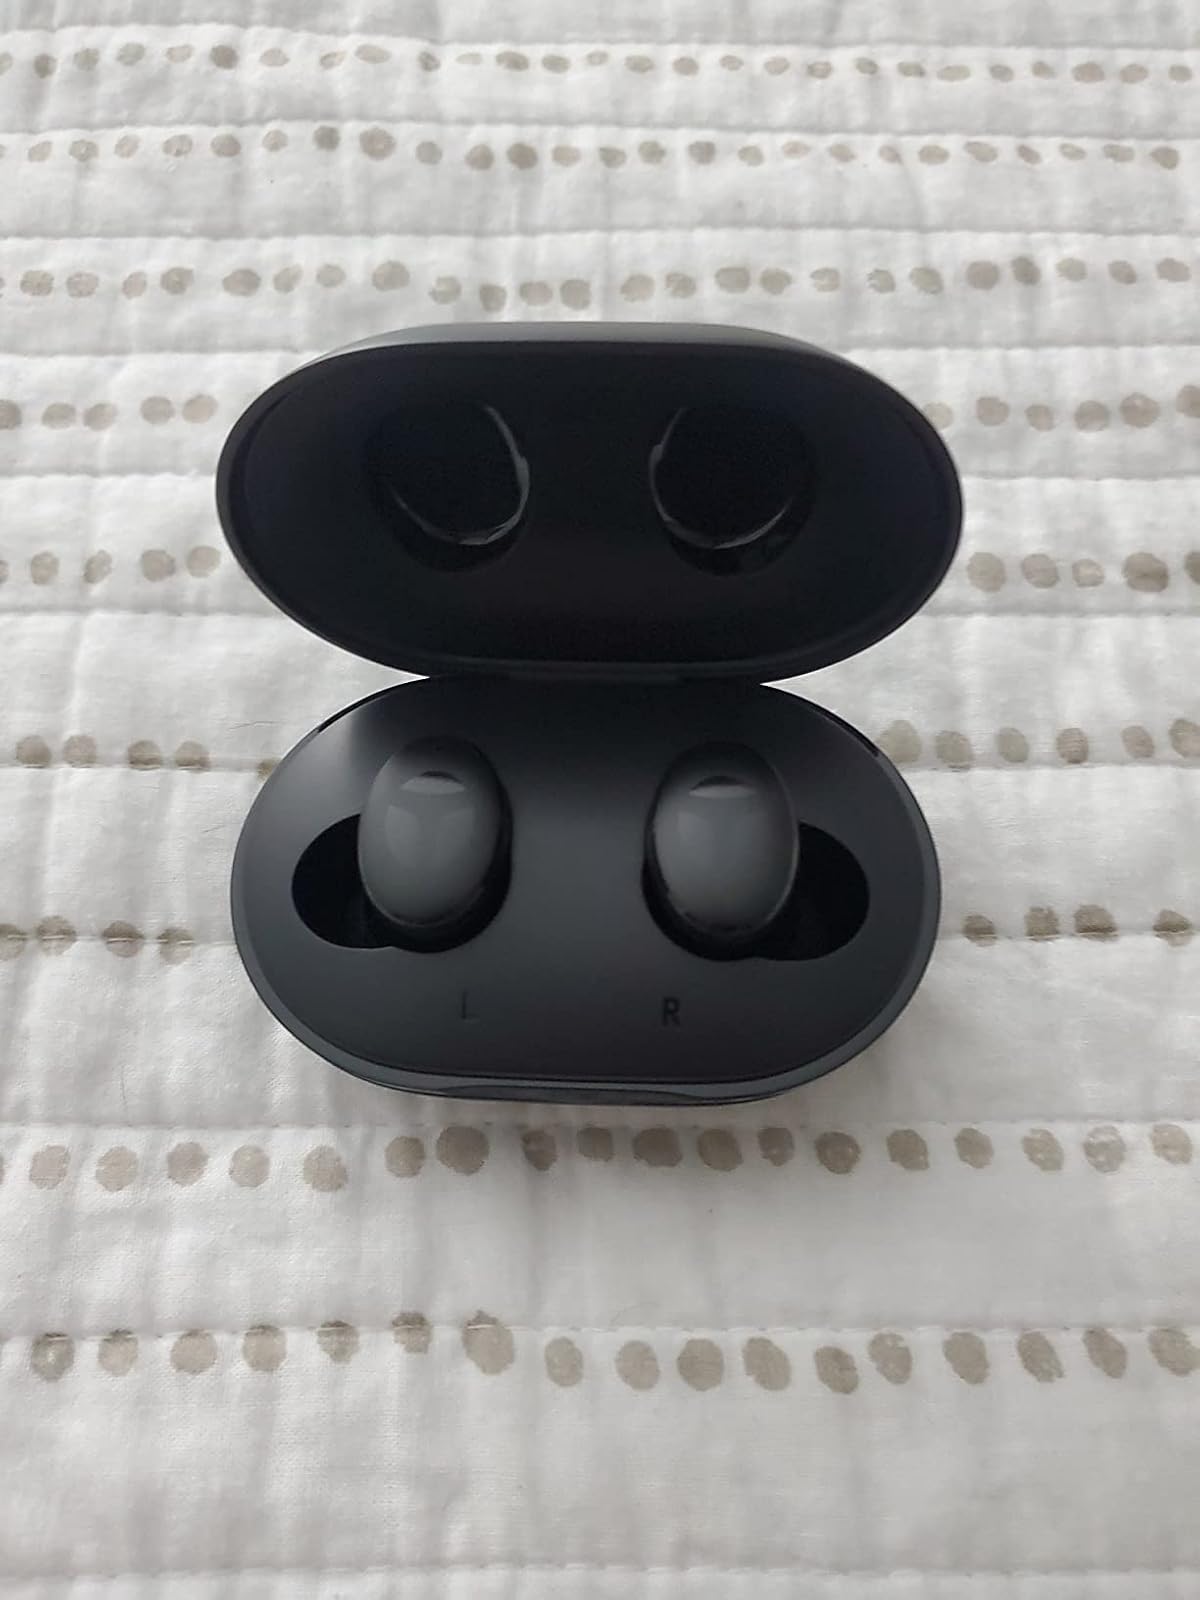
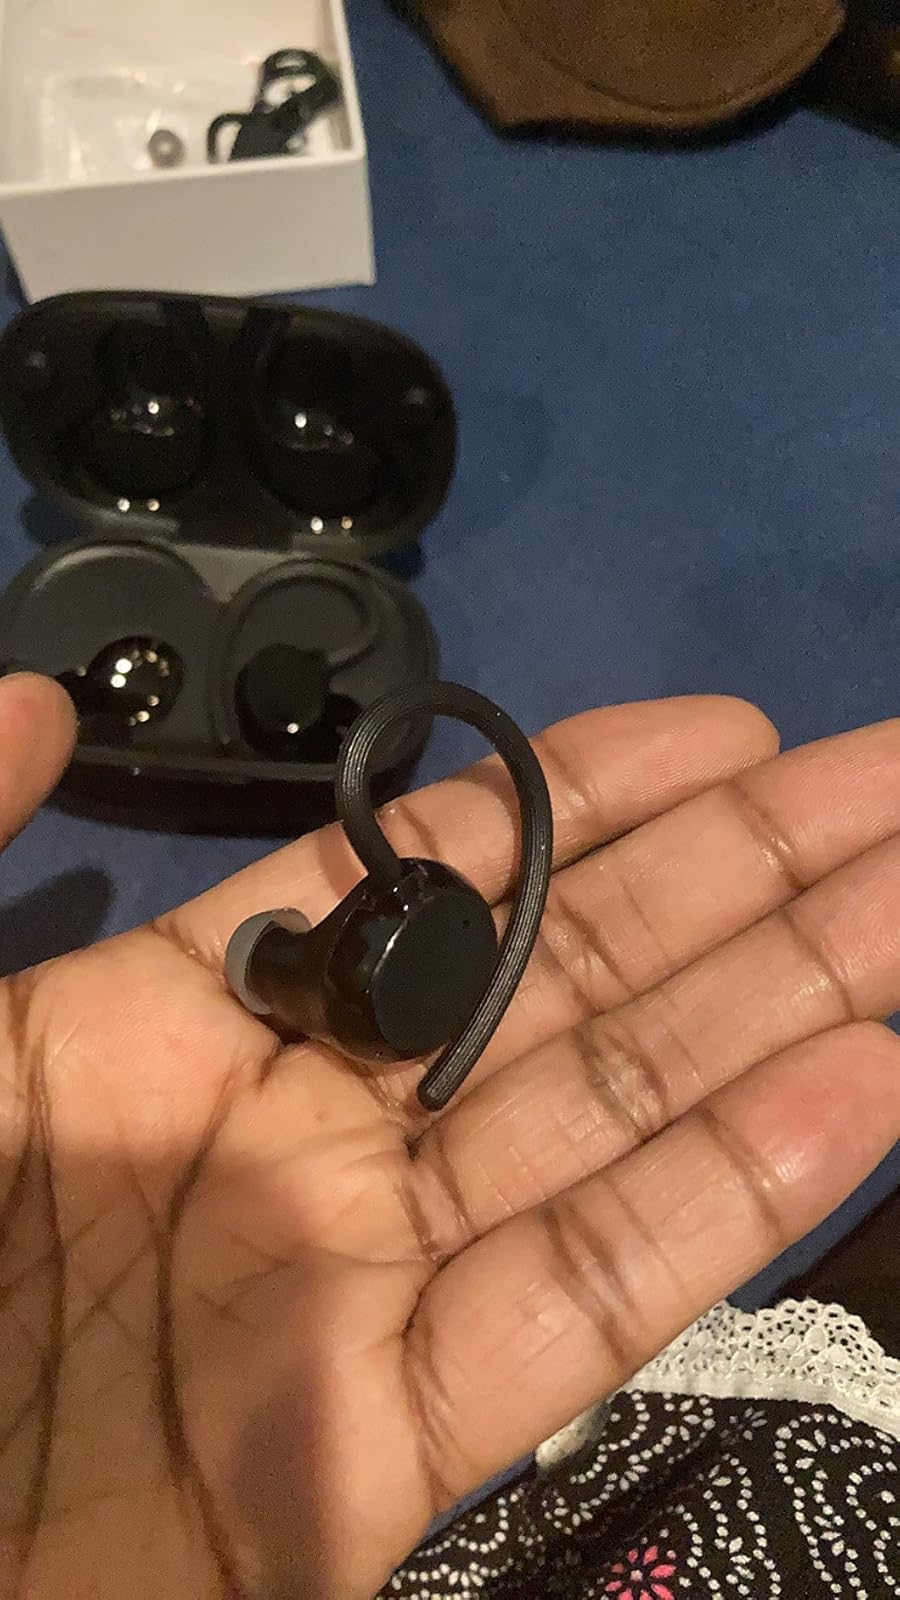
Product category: earbuds
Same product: no